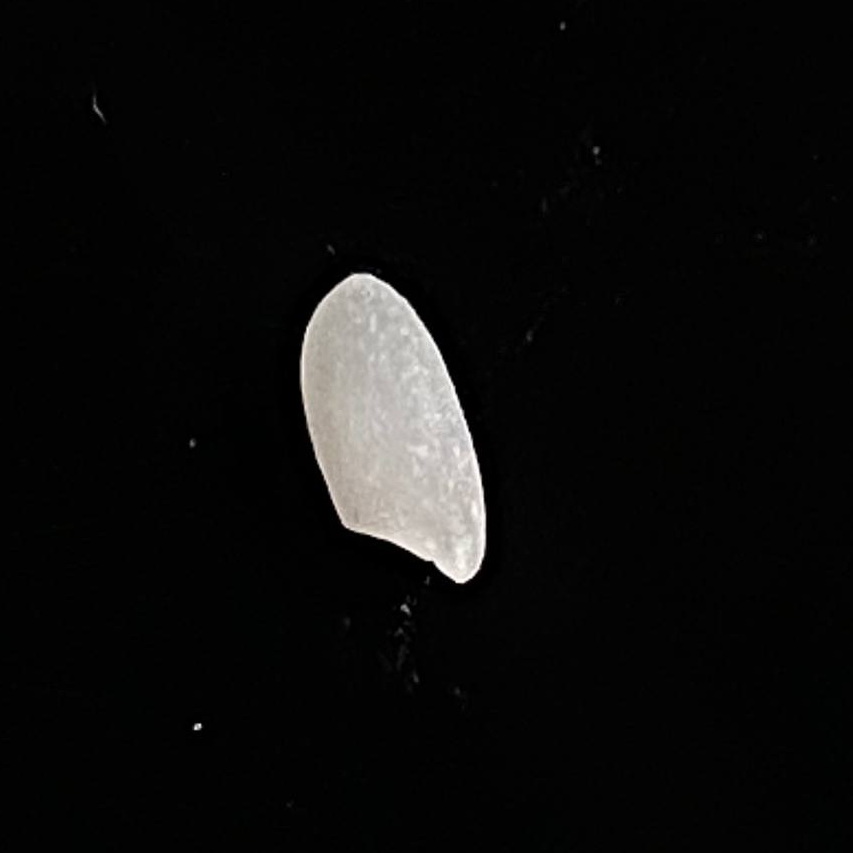
Rice variety: Chinigura_Polao